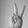
ASL letter: V